Portable stove

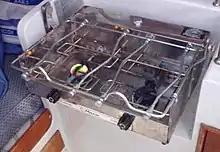
Two-burner spirit stove, with far burner on low heat

The traditional "spirit stove" (alcohol or methylated spirits) consists of a small reservoir or fuel tank raised above and to the side of the burner. The fuel tank supplies the methylated spirits under gravity to the burner, where it is vaporized and burned.